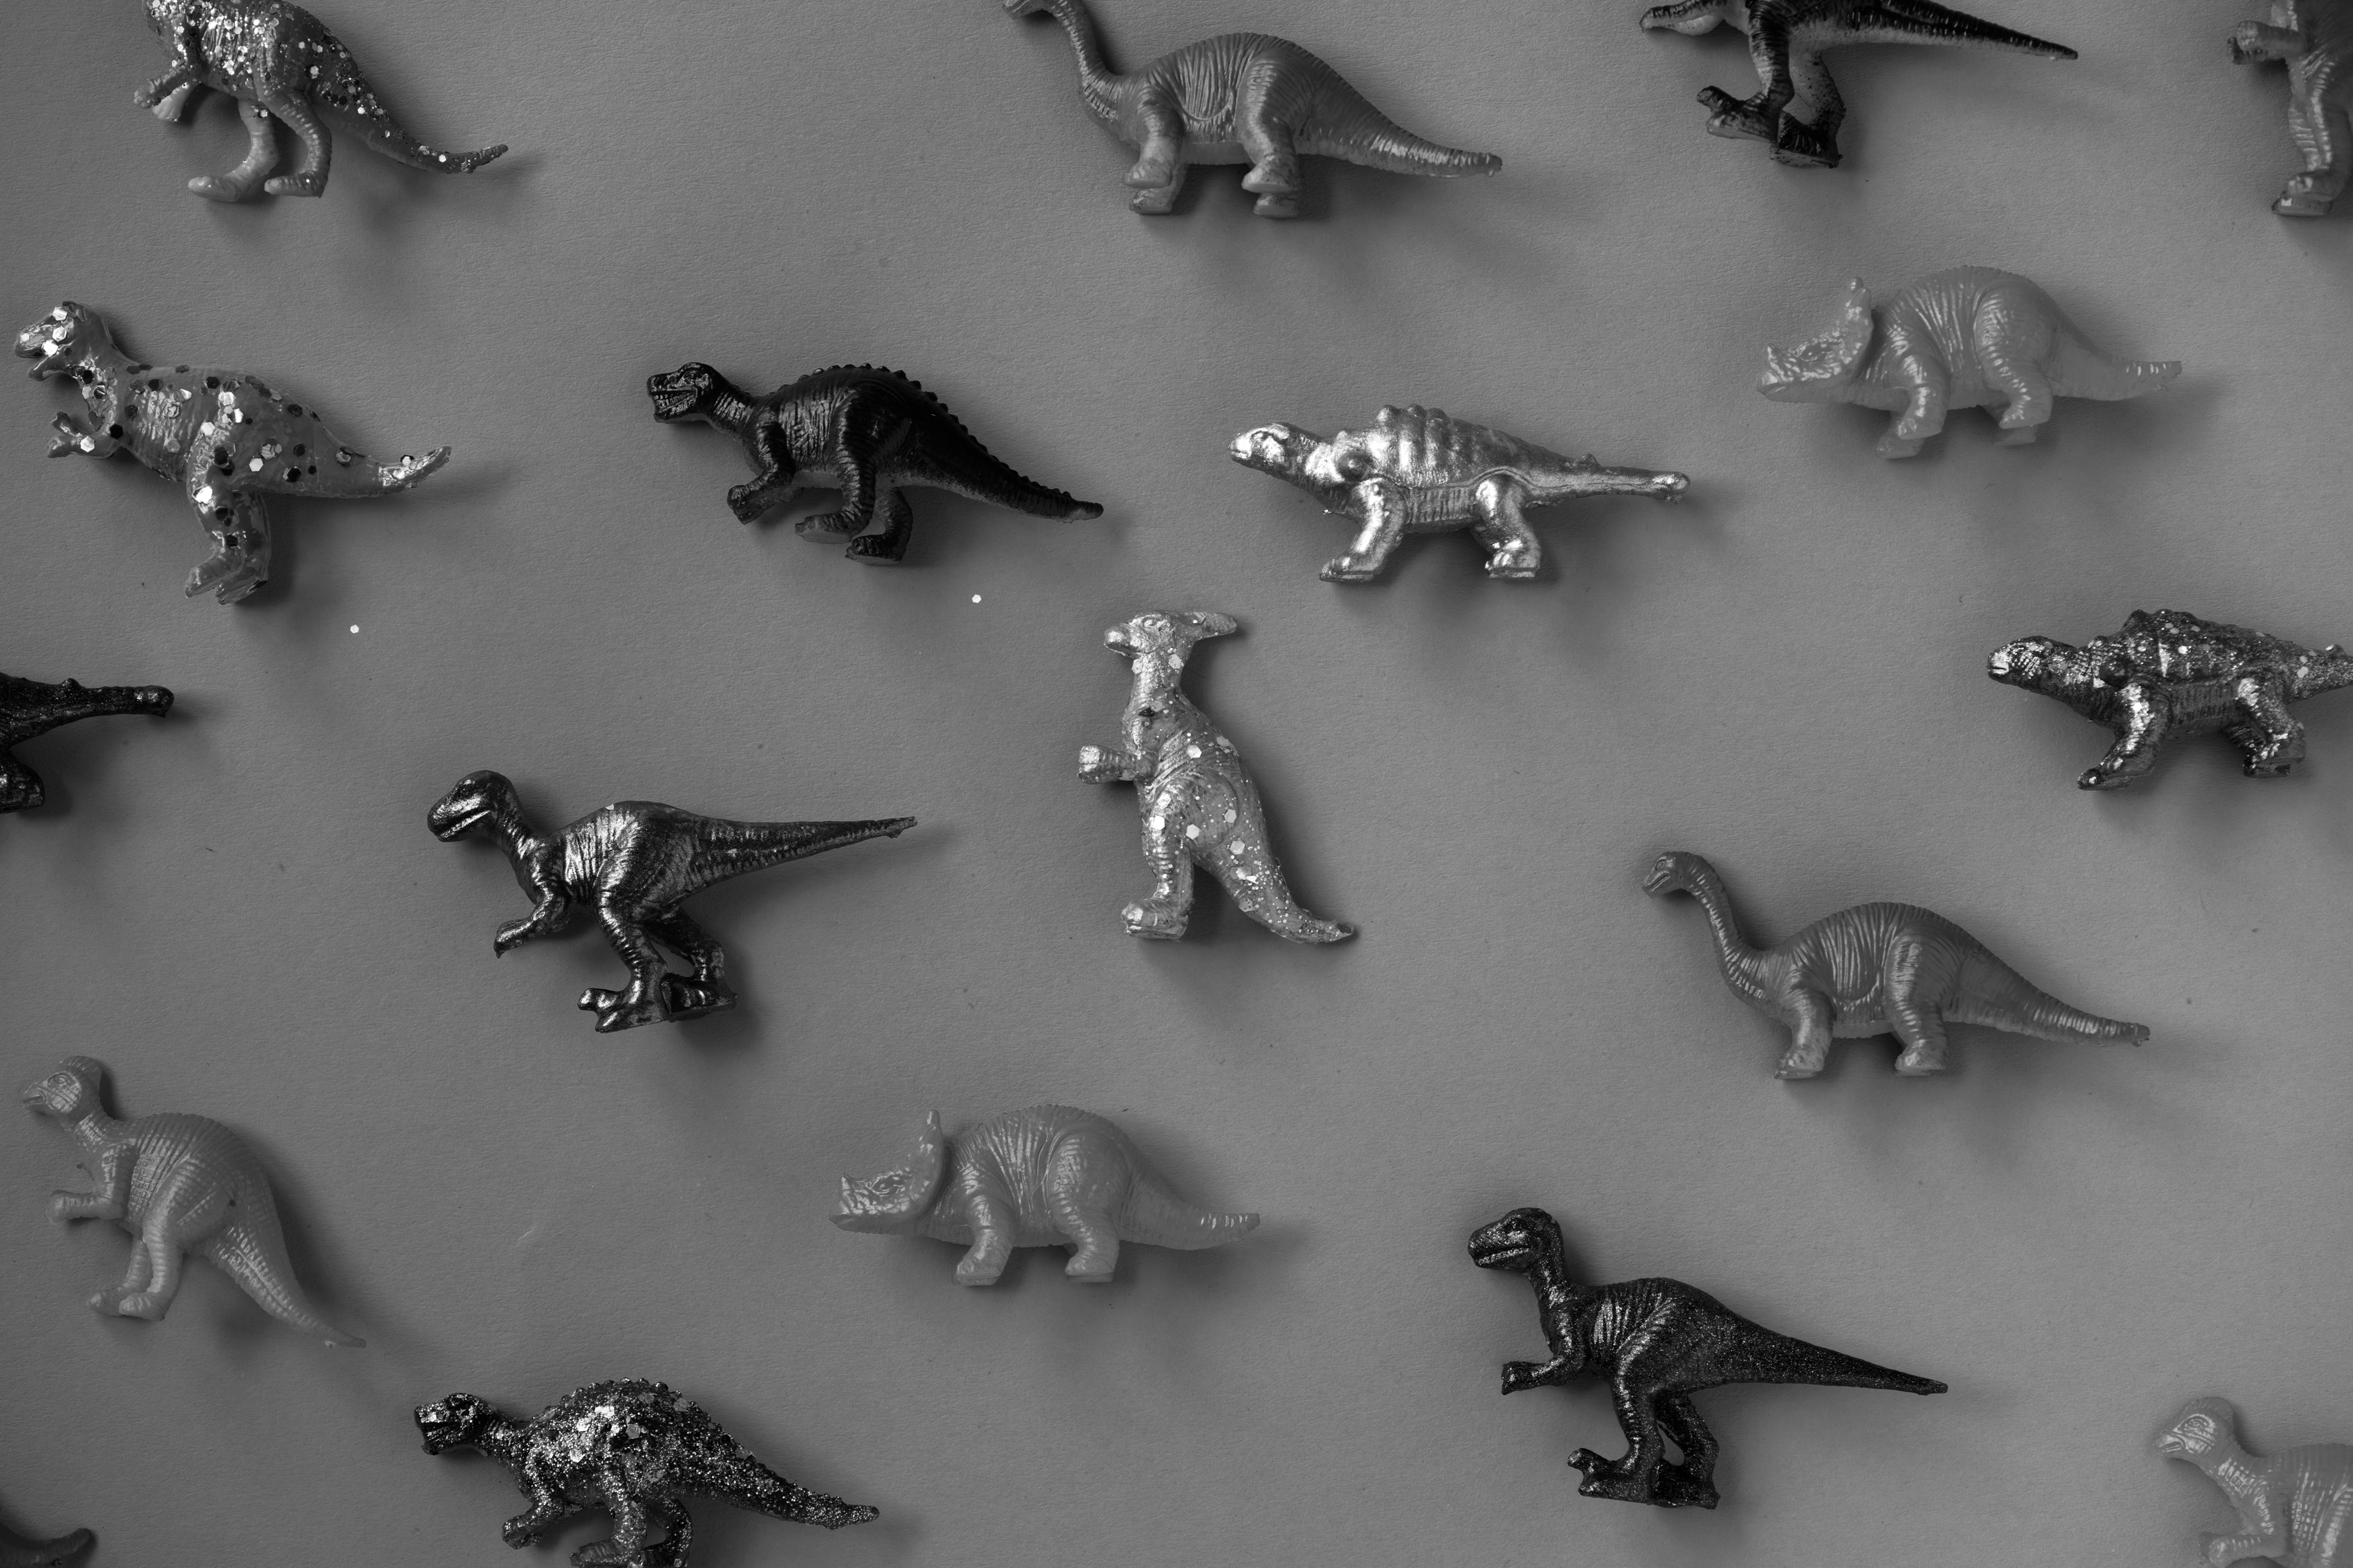
ancient, animal, animals, assorted, assortment, background, black and white, bw, childhood, closeup, collection, dinosaur, effects, elephant, extinct, figure, figurine, giraffe, gray scale, grayscale, happy, isolated, jungle, jurassic, model, negative effect, negative filter, no words, object, pattern, plastic, powerful, prehistoric, safari, toy, toys, words, zoo, fauna, monochrome photography, photography, monochrome, wing, still life photography